Trzebiechów Palace

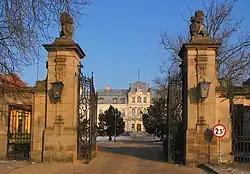
Entrance gate, 2006

In the 18th century, today's castle was built and the village was expanded into a town. In 1765 Trebschen and Radowice came to the Princes of Reuss-Köstritz, represented by Prince (since 1817) Heinrich XLIV, Count Reuss, Lord of Plauen, son of Imperial Count Reuss, High Court Marshal, Real Secret Budget and War Minister and Director of the Kurmärkische Landschaft. Henry XLIV Count Reuss-Köstritz was born in Berlin in 1753 and died in Trebschen in 1832.